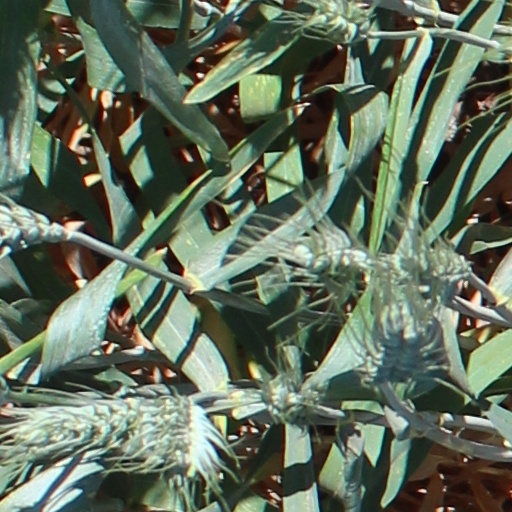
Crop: wheat